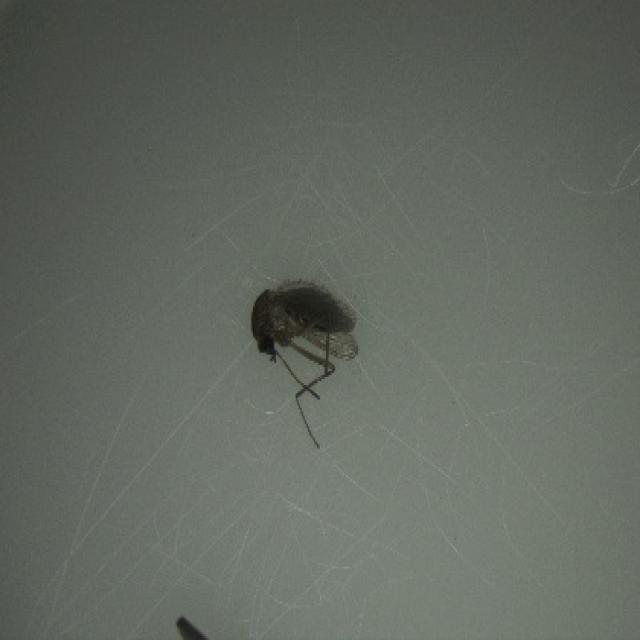
Species: culex_tritaeniorhynchus